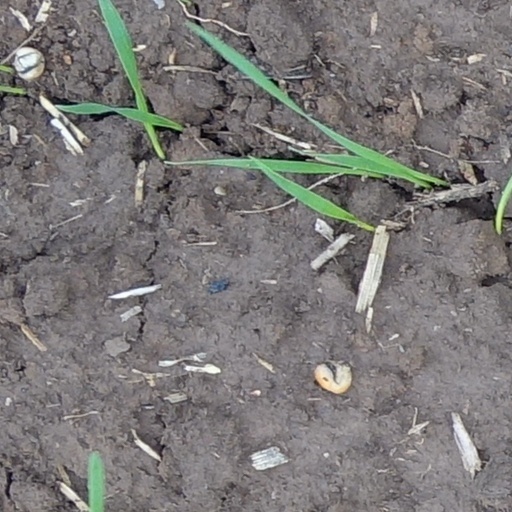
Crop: wheat